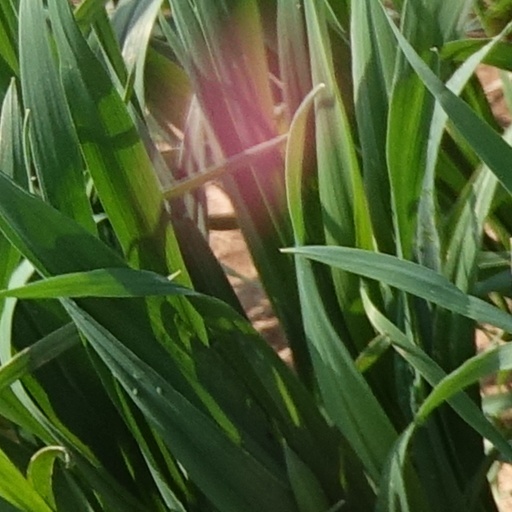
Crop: wheat